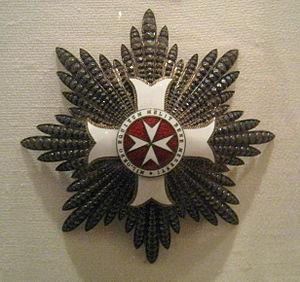
L’ordre pro Merito Melitensi, institué en 1920, est l'ordre du Mérite de l’ordre souverain de Malte.